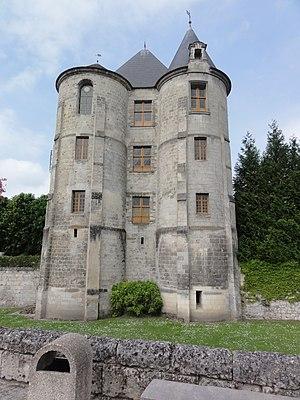
Château de Vic-sur-Aisne, le donjon This building is en partie classé, en partie inscrit au titre des Monuments Historiques. It is indexed in the Base Mérimée, a database of architectural heritage maintained by the French Ministry of Culture,
Marie-Thérèse d'Estampes de La Ferté-Imbault est une salonnière française né le 20 avril 1715 à Paris, morte le 15 mai 1791 à Paris. Actionnaire de la Manufacture royale de glaces de miroirs par héritage paternel, elle usa de ses fréquentations de la cour de Louis XV – elle fut notamment proche de Marie-Louise de Rohan, gouvernante des enfants royaux, et de deux ministres, le comte de Maurepas et le cardinal de Bernis – pour obtenir le renouvellement des privilèges de la manufacture dans la seconde moitié du XVIIIe siècle.